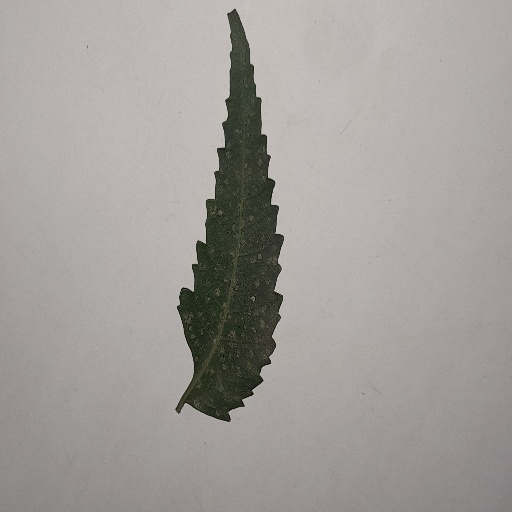
Species: Neem
Leaf condition: Powdery Mildew